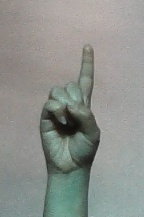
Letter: bb